List of birds of Scotland

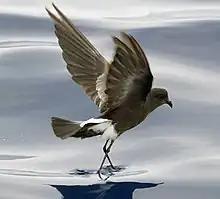
Wilson's storm petrel

Order: ProcellariiformesFamily: Oceanitidae